Point Isabel Independent School District

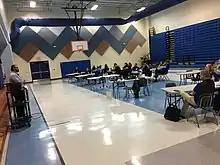
Derry Elementary

Point Isabel Independent School District is a public school district based in Port Isabel, Texas, United States.